Ancient Egyptian architecture

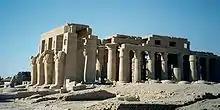
Ramesses' mortuary temple adheres to standard New Kingdom temple-architecture style. Oriented northwest to southeast, the temple entrance comprises a number of stone figures, one located horizontally to the next. At center of the complex was a covered 48-column hypostyle hall, surrounding the inner sanctuary.

One of the greatest temples in Egyptian history is that of Amun-Ra at Karnak. As with many other temples in Egypt, this one honors the gods and details the feats of the past (including thousands of years of history depicted by inscriptions on many of the walls and columns found on site, often modified or completely erased and redone by following rulers). The temple of Amun-Re was constructed in three sections, the third being constructed by late New Kingdom pharaohs. In canon with the traditional style of Egyptian architecture, many of the architectural features, such as the inner sanctum of the complex, were aligned with the sunset of the summer solstice.